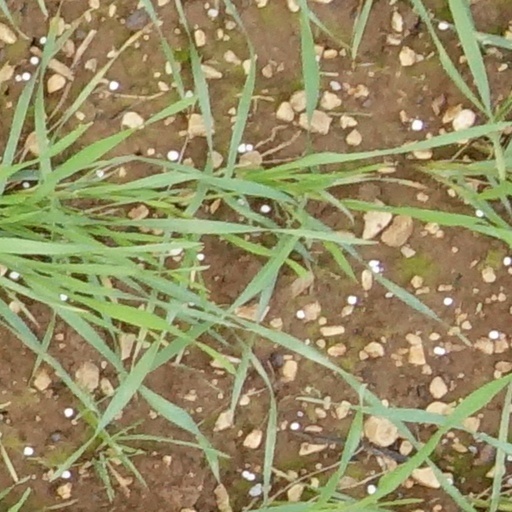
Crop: wheat